José González-Lander

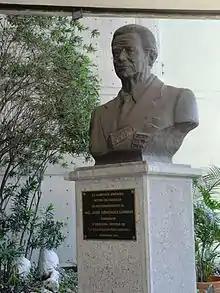
José González Lander bust at the entrance of the "Jose Gonzalez-Lander" building near La Hoyada Station of the Caracas Metro

Caracas' rapid growth as a result of the oil boom of the 1970s strained the capacity of the city's road network and the need for a rapid transit system became evident as automotive traffic along its modern expressways became chaotic. The government of President Pérez decided to provide full political and financial support to the construction of this complex project. The man selected to head this effort was Jose Gonzalez-Lander who, in 1977, founded the Compañía Anónima Metro de Caracas, an independent government enterprise that would plan and execute the construction of the system and would operate it once completed (similar to an American Transit Authority.)